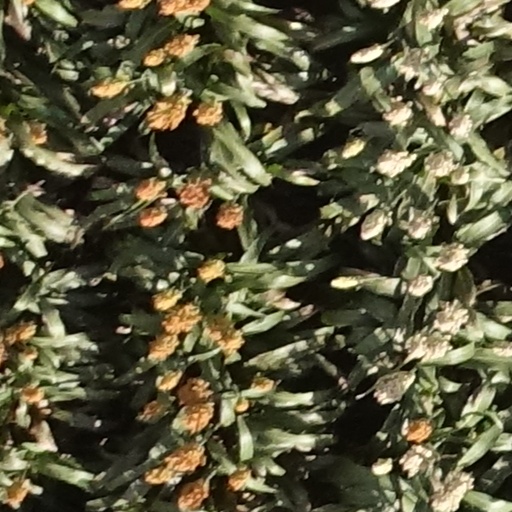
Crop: sorghum